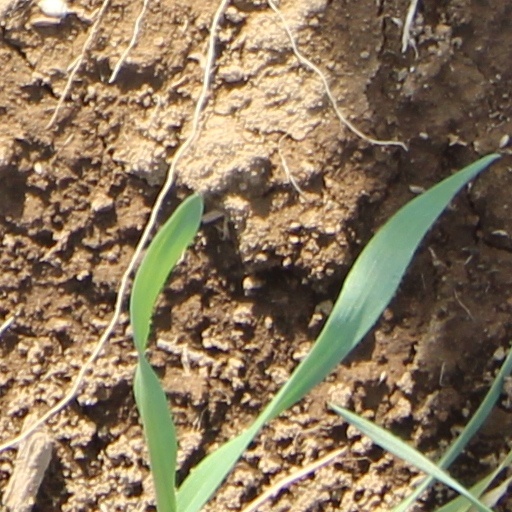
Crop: wheat